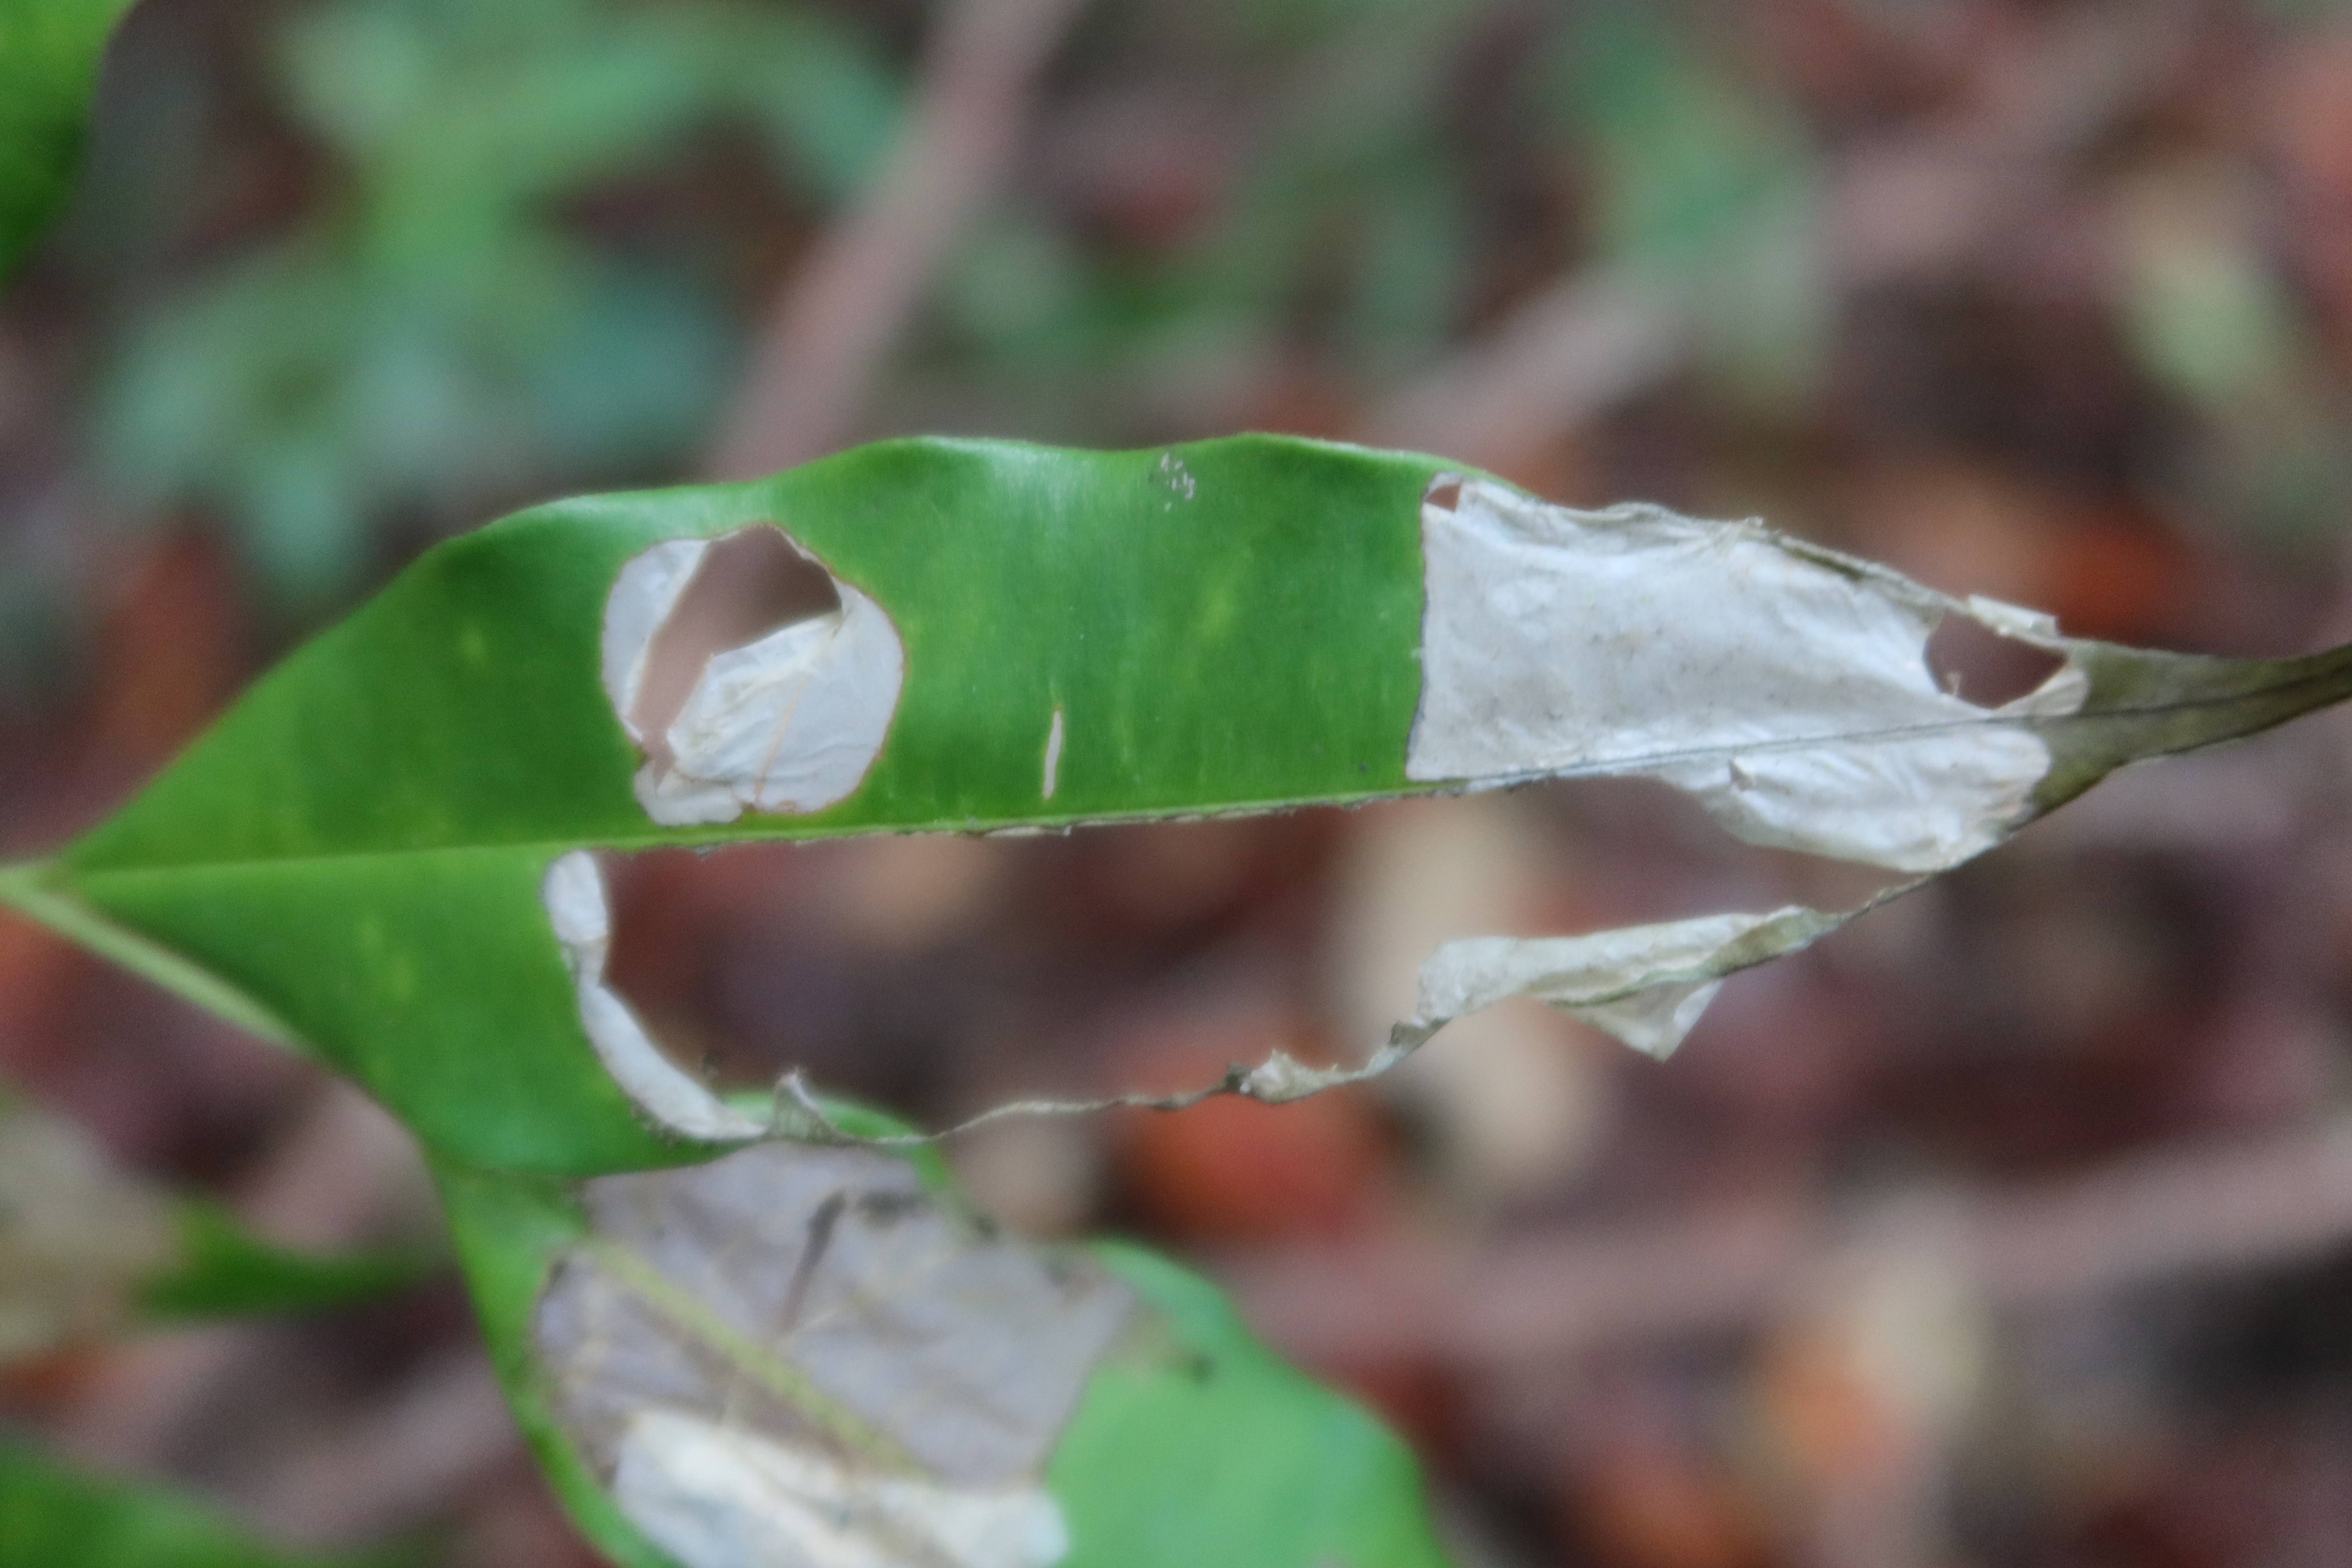
Label: Translucent lesion